Trappists

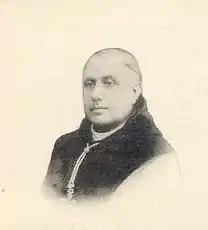
Sébastien Wyart, 1st Abbot General of the Trappists between 1892 and 1904

Cistercian monasteries have continued to spread, with many founded outside Europe in the 20th century. In particular, the number of Trappist monasteries throughout the world has more than doubled over the past 60 years: from 82 in 1940 to 127 in 1970, and 169 at the beginning of the 21st century. In 1940, there were six Trappist monasteries in Asia and the Pacific, only one Trappist monastery in Africa, and none in Latin America. Now there are 13 in Central and South America, 17 in Africa, and 23 in Asia and the Pacific. In general, these communities are growing faster than those in other parts of the world.